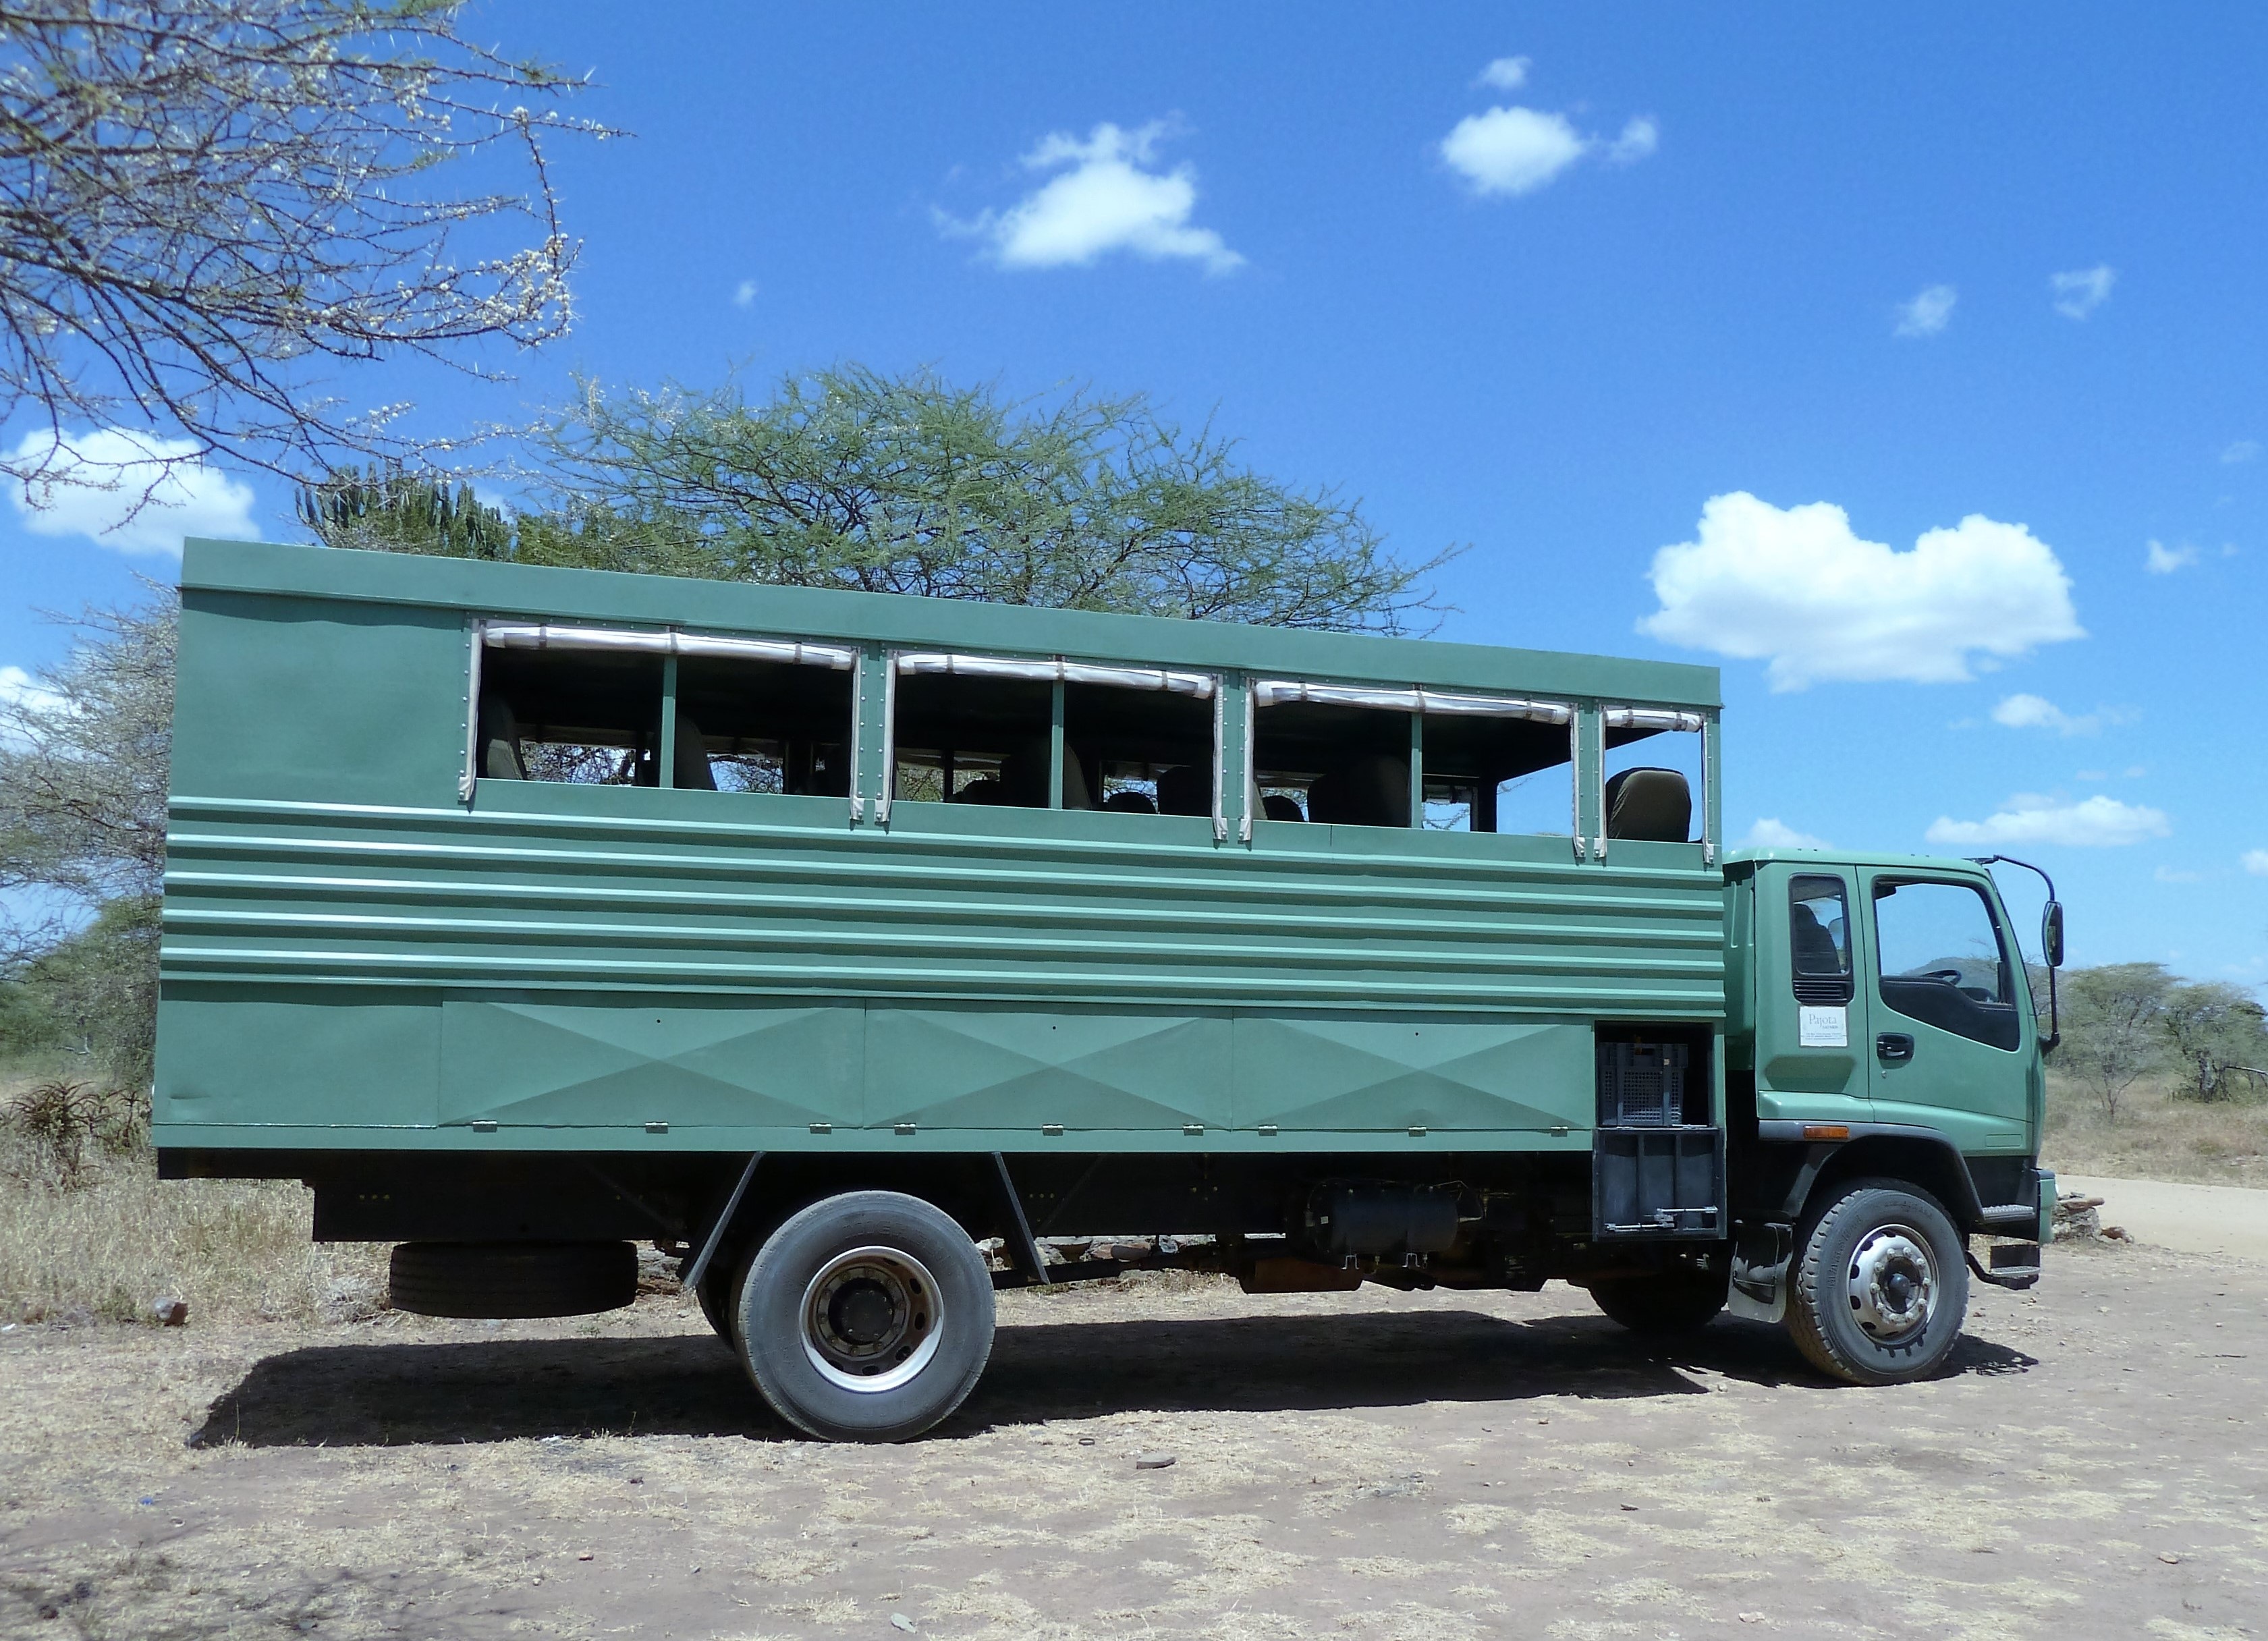
car, adventure, jeep, transport, truck, vehicle, africa, bus, tanzania, safari, passenger, minibus, kenya, commercial vehicle, land vehicle, recreational vehicle, rolling stock, light commercial vehicle, railroad car, passenger car